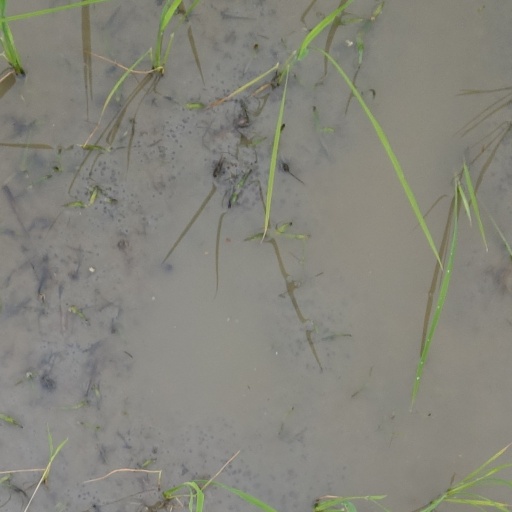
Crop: rice